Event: Typhoon Ruby
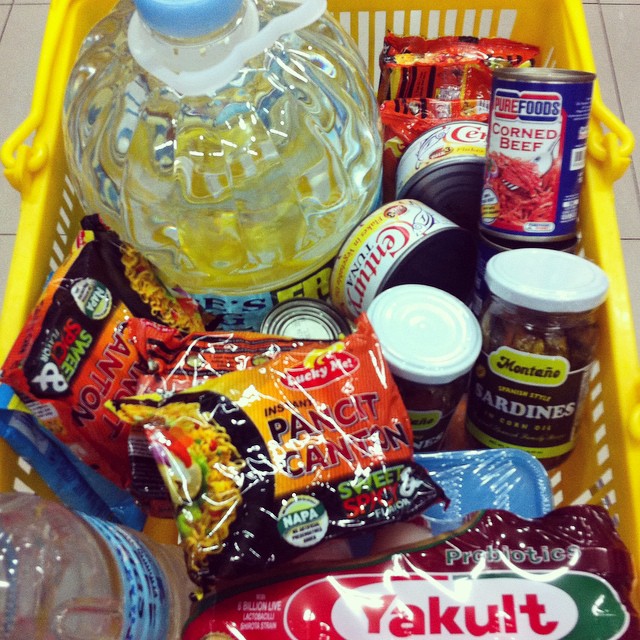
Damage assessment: no_damage